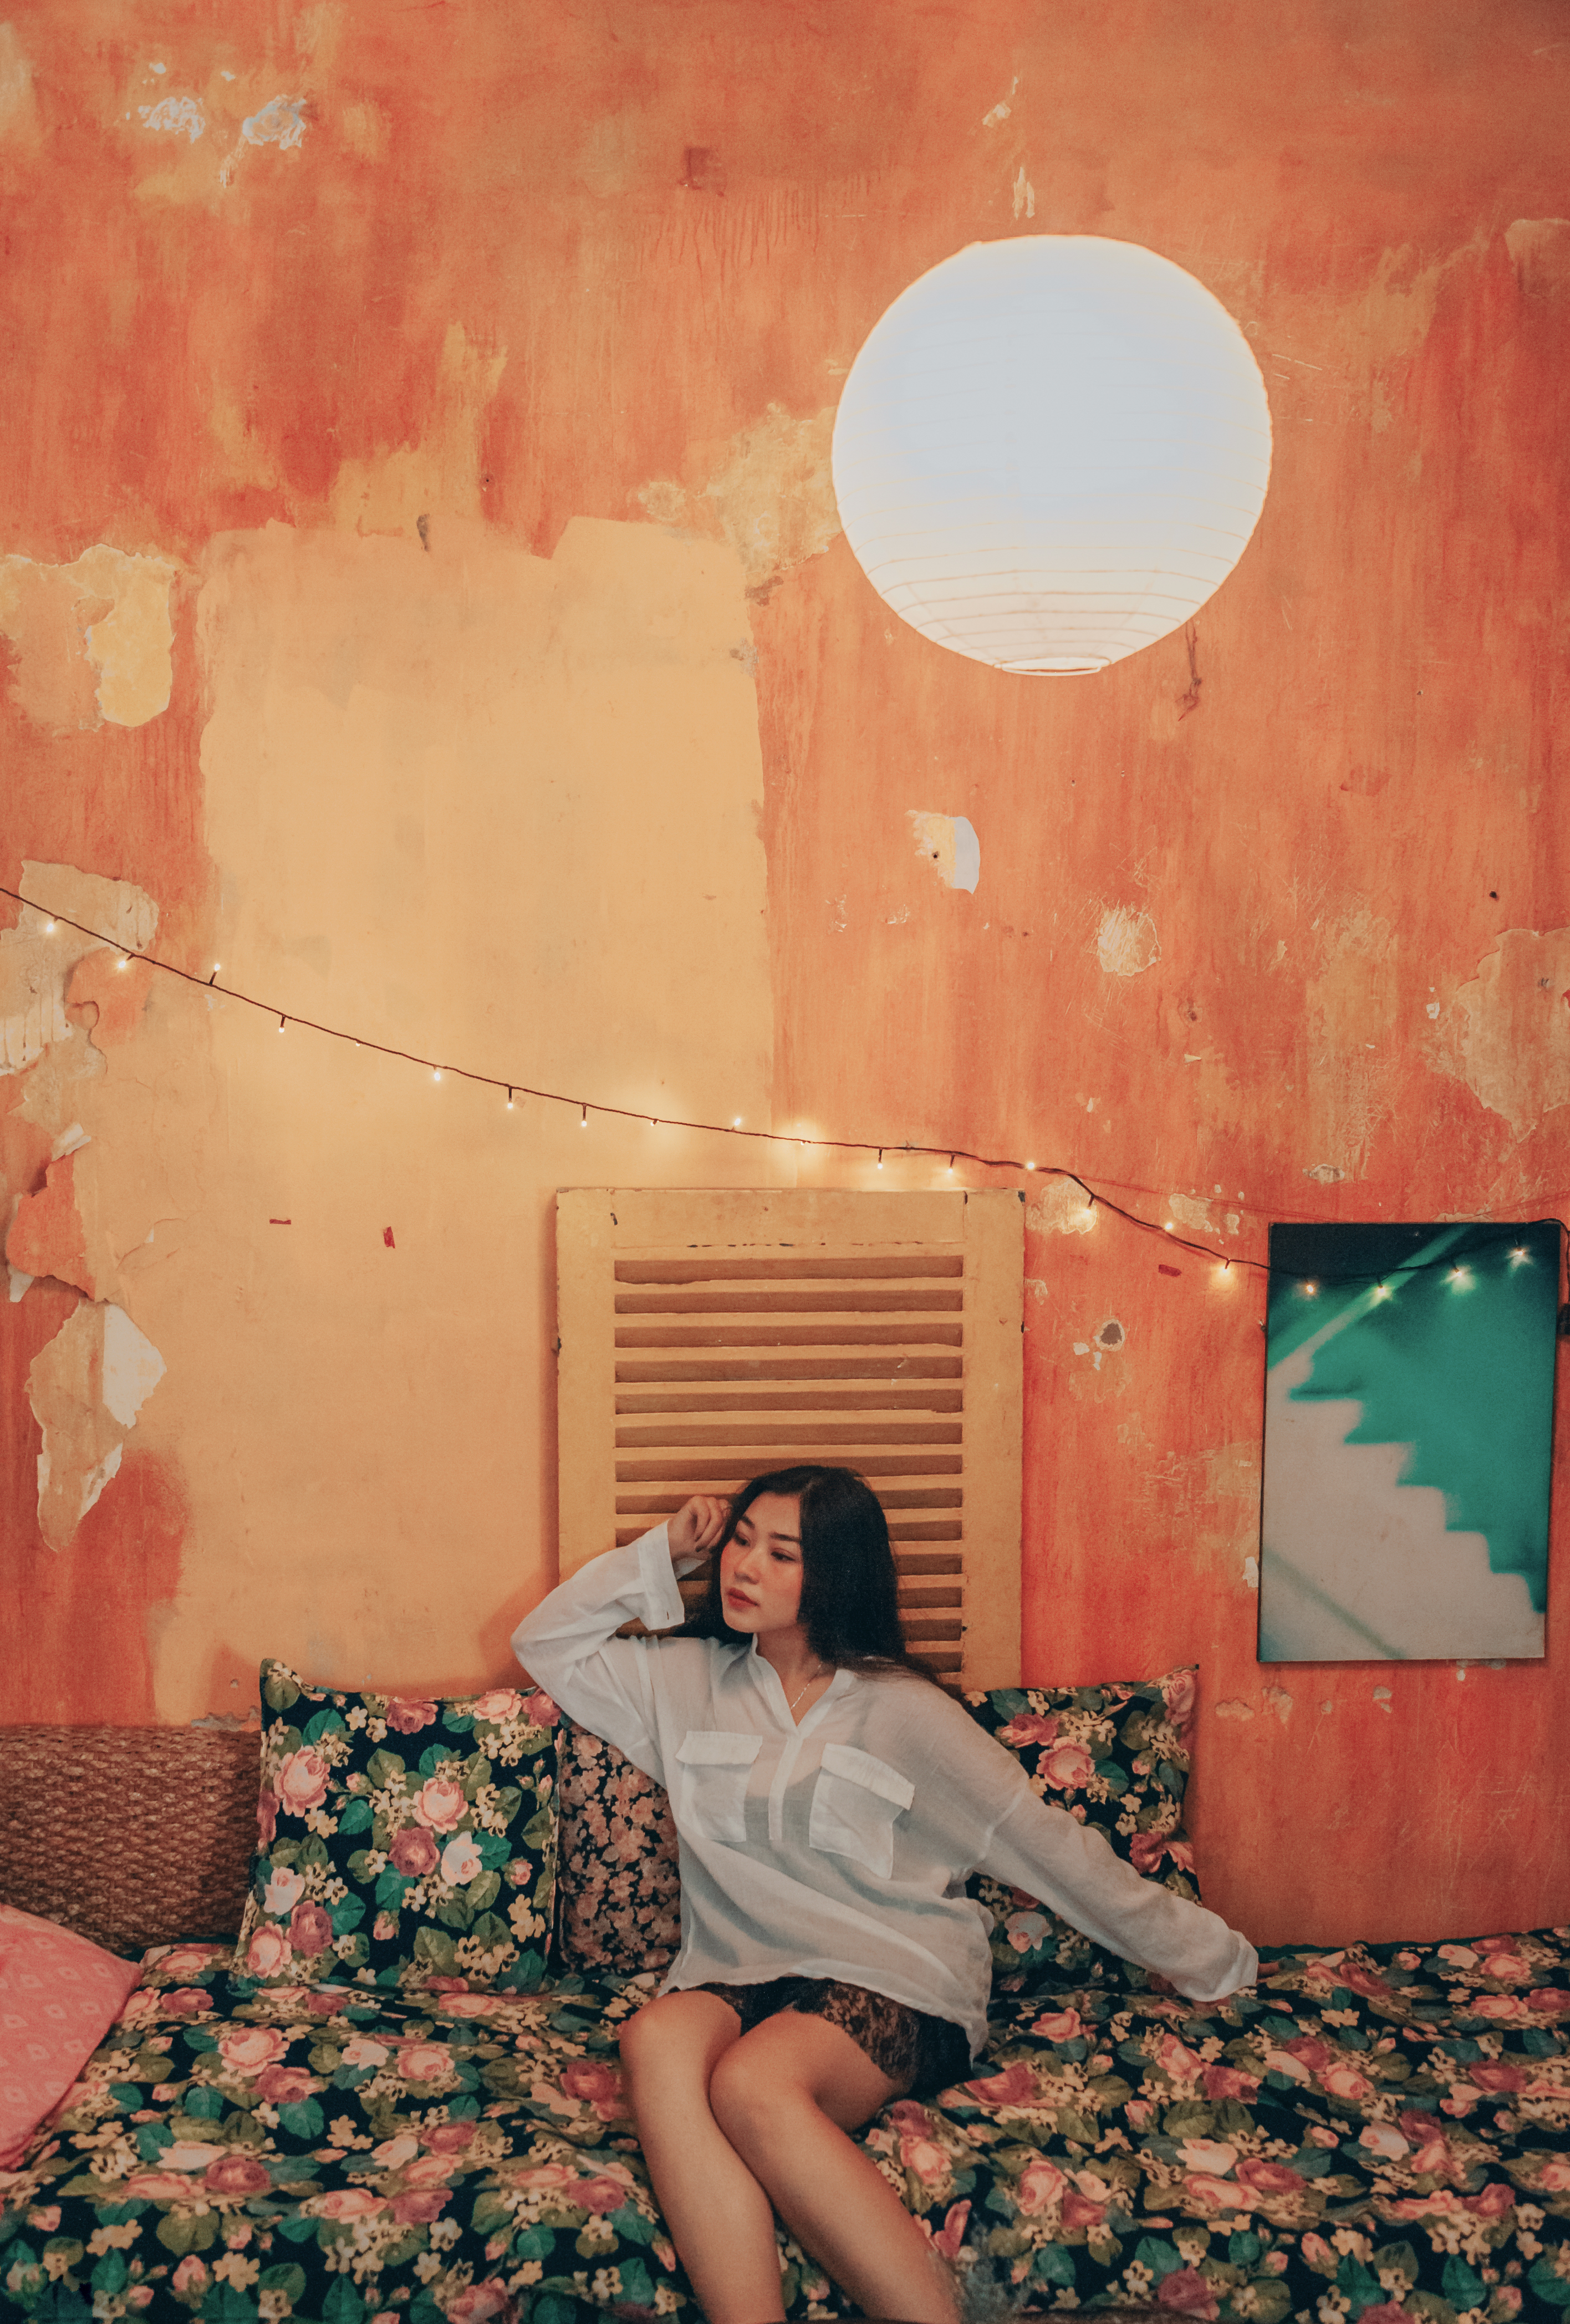
cute, lovely, photography, portrait, landscape, beauty, beautiful, light, wallpaper, alive, natural, simple, girl, smile, sad, alone, sexy, baby, pink, red, wall, room, art, painting, interior design, house, modern art, paint, flooring, ceiling